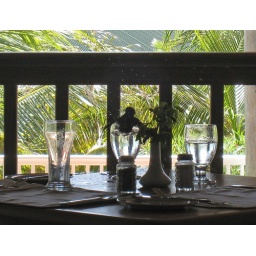
Luckily, the diners had left by the time this bullfinch decided that a water glass makes a good bath! origfilename:20080207_006-pp